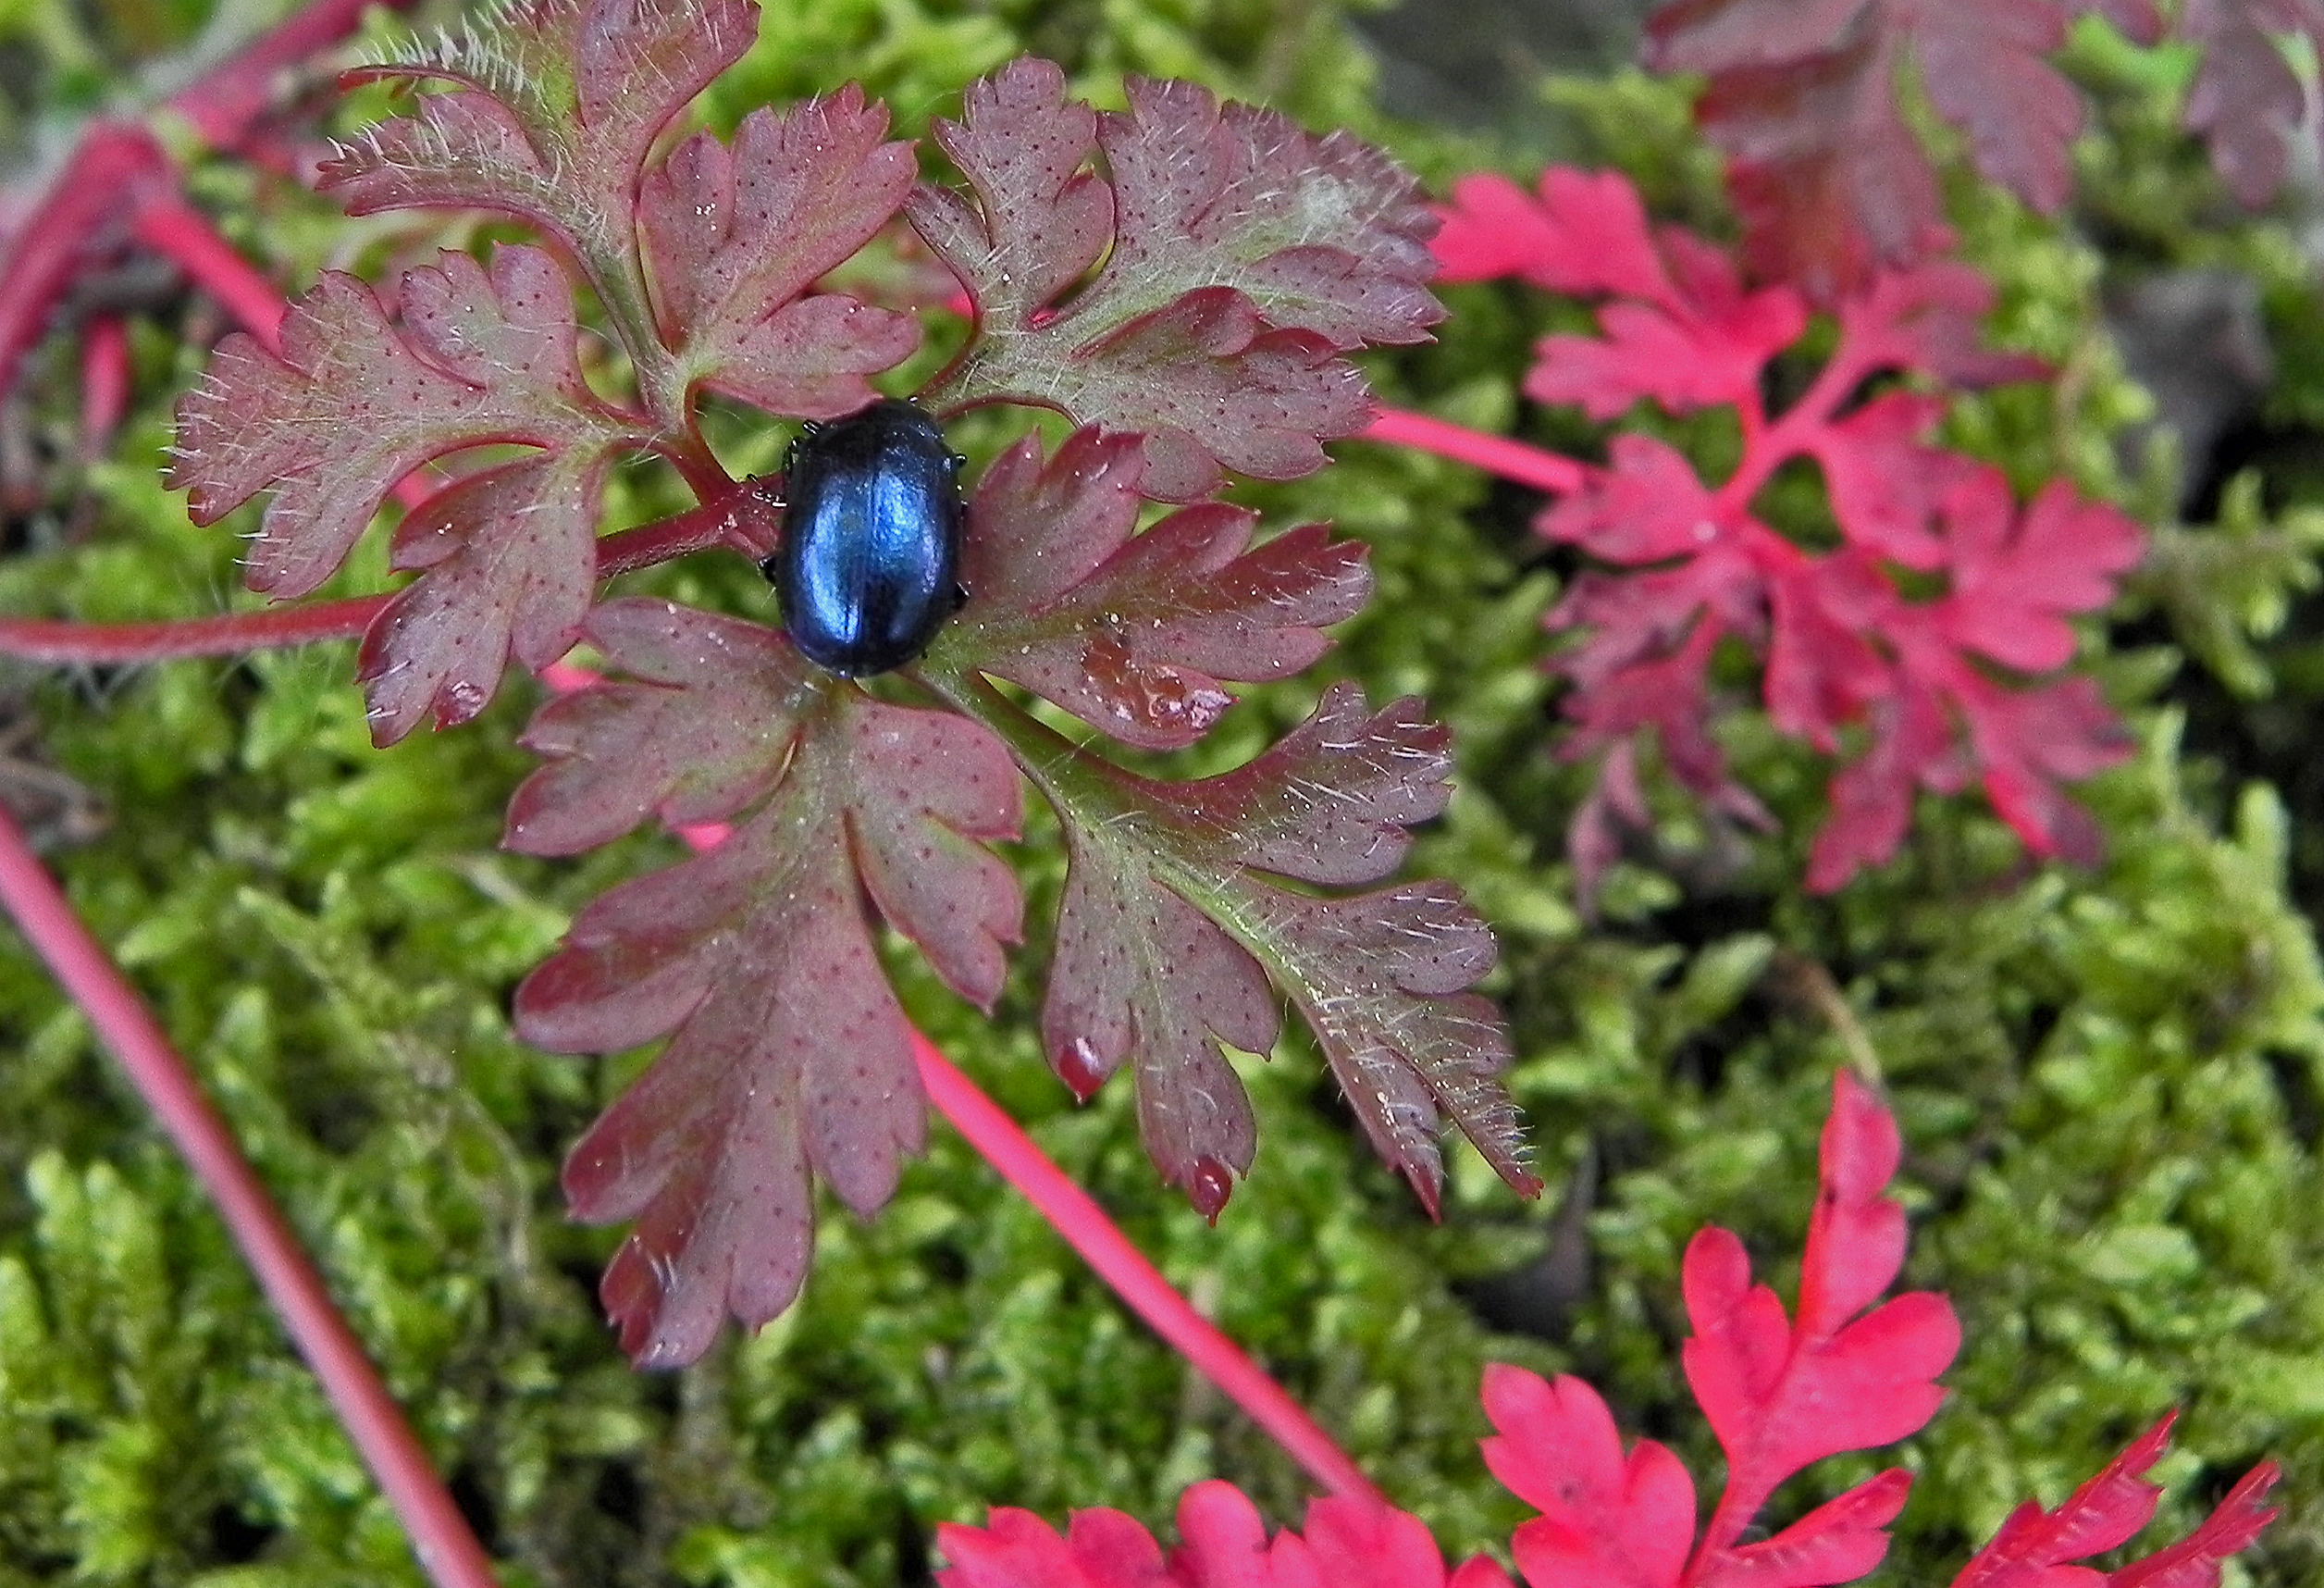
tree, nature, blossom, plant, leaf, flower, macro, autumn, botany, garden, flora, wildflower, animals, shrub, ggl1, xovesphoto, animales, gphoto, macro photography, flowering plant, annual plant, woody plant, land plant